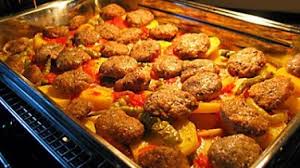
Yemek: izmir_kofte